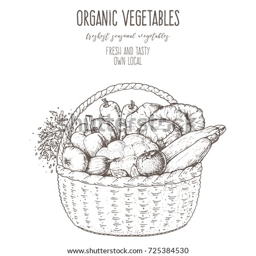
harvest of vegetables in the basket .